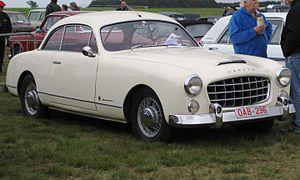
Les Établissements Robergel ont été créés pour réaliser des travaux de fonderies et des roues à rayons pour les cycles et les voitures de sport et de luxe.